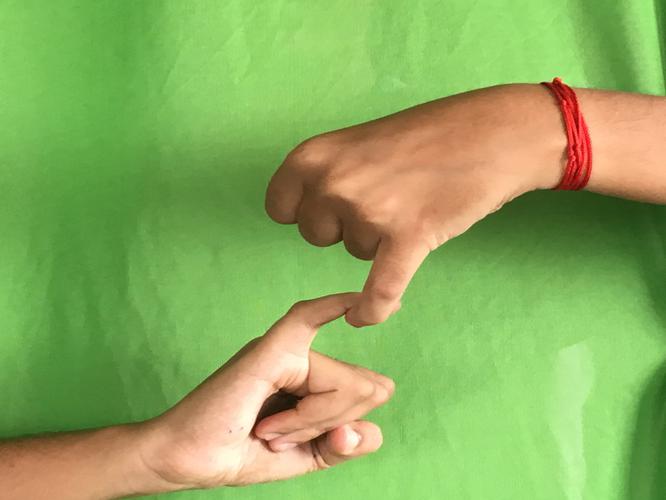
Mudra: Kilaka
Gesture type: double_hand